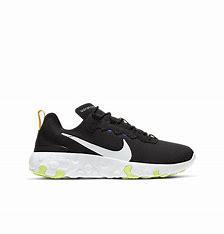
Brand: Nike
Model: Renew Element 55